Pierre Lafitte (journalist)

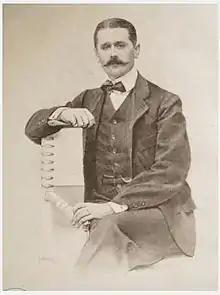
Photogravure portrait of Pierre Lafitte in 1908

Pierre Antoine Baptiste René Lafitte was a French journalist, publisher and editor born 3 May 1872 in Bordeaux and died 13 December 1938 in Paris. He innovated in illustrated press and popular novel formats in France.